Diva Worship

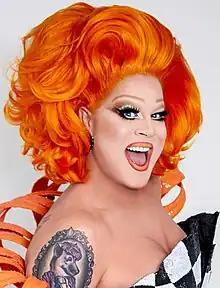
Nina West is a winner of the mini-challenge (tied with Ra'Jah O'Hara), as well as the winner of the main challenge.

For this episode's mini-challenge, the contestants have to seduce their way into a Seduction concert. Nina West and Ra'Jah O'Hara win the mini-challenge. For the main challenge, the contestants team up and star in a "she-vangelical" talk show worshipping a diva.